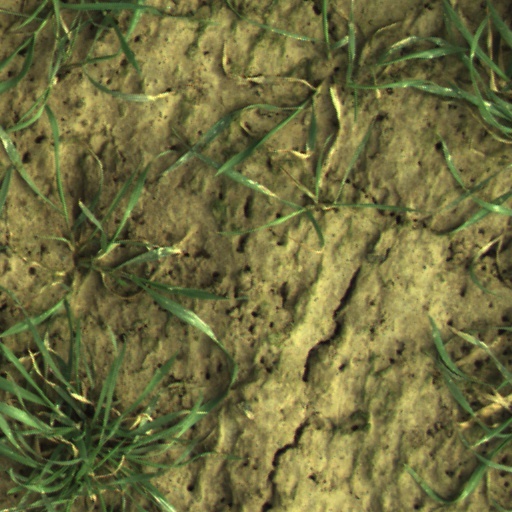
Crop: wheat